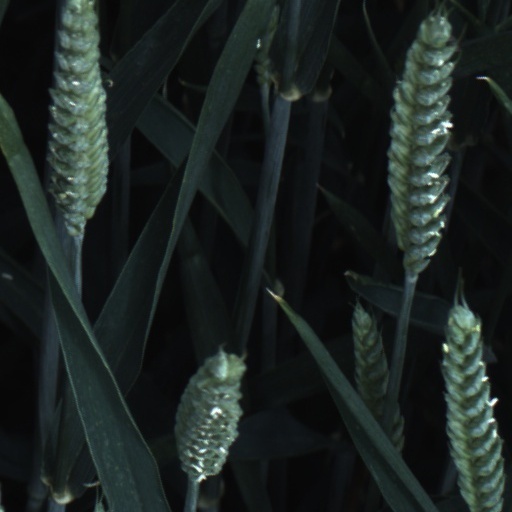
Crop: wheat